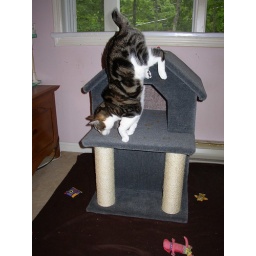
Rabbitt snacks on kibble in his kitty house - jumping down from the roof